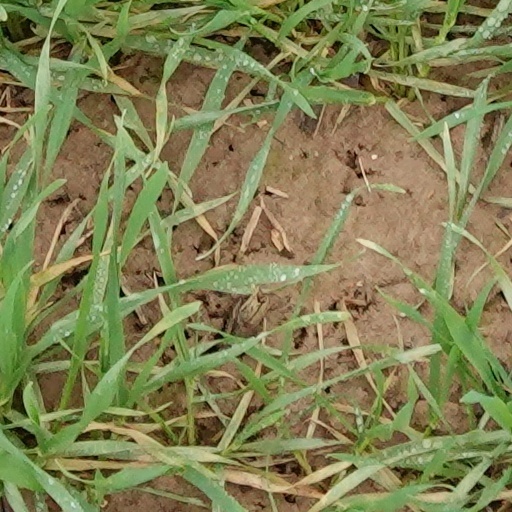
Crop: wheat